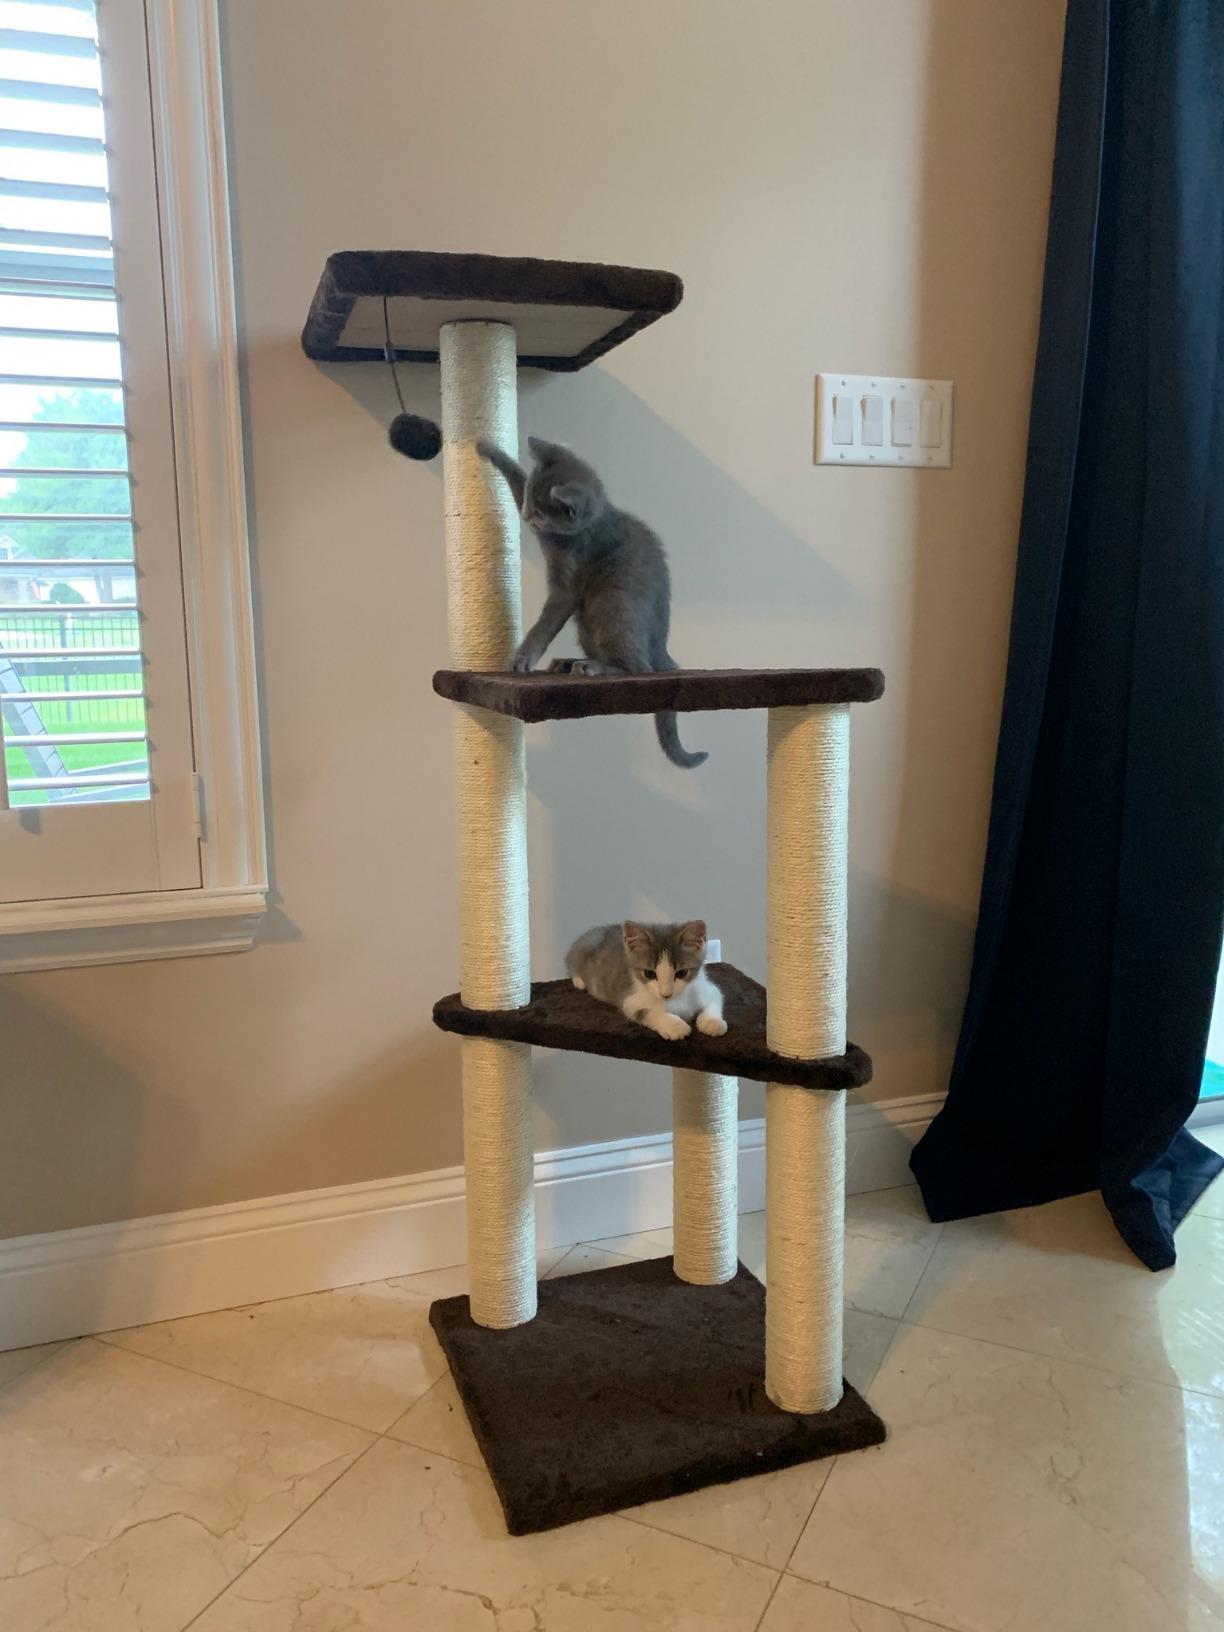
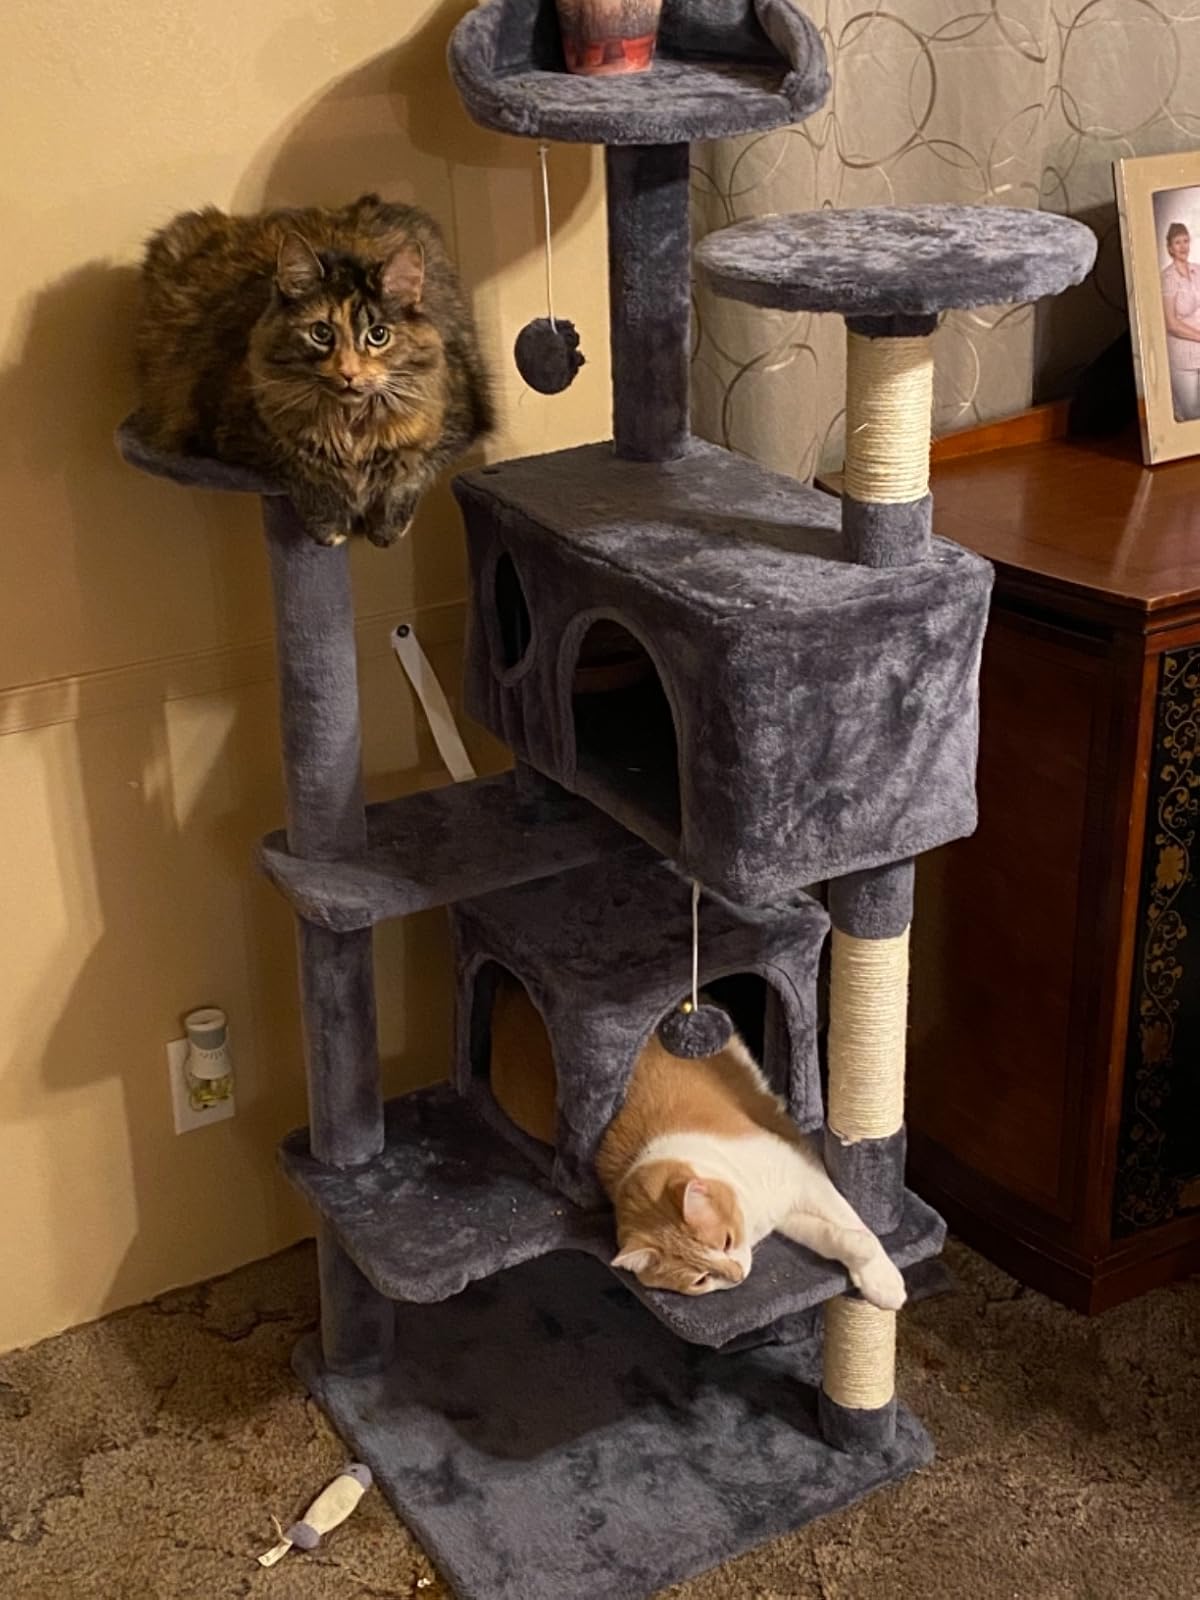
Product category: items_cat tree
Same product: no